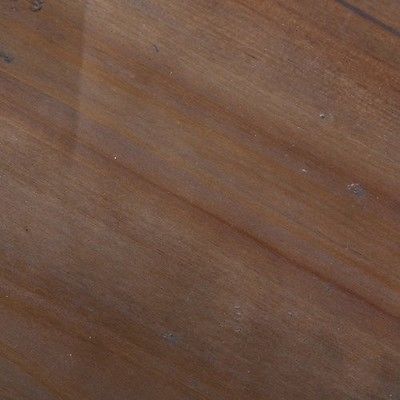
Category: table